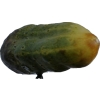
Label: cucumber